Bhagat Singh Thind

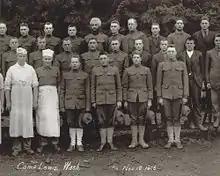
Bhagat Singh Thind with his battalion at Camp Lewis, Washington on November 18, 1918.

Thind received his certificate of US citizenship on December 9, 1918, wearing military uniform as he was still serving in the United States Army at Camp Lewis, Washington. However, the Bureau of Naturalization did not agree with the decision of the district court to grant Thind citizenship. Thind's nationality was referred to as "Hindoo" or "Hindu" in all legal documents and in the news media despite being a practicing Sikh. At that time, Indians in the United States and Canada were called Hindus regardless of their religion. Thind's citizenship was revoked four days later, on December 13, 1918, on the grounds that Thind was not a "white man".